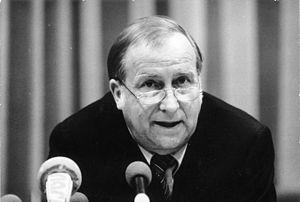
Detlev Karsten Rohwedder est un homme d’affaires et homme politique allemand, membre du Parti social-démocrate. Il était également le président du groupe métallurgique Hoesch et le premier directeur de la Treuhandanstalt, l'agence chargée de la privatisation des biens de la République démocratique allemande après la réunification allemande.